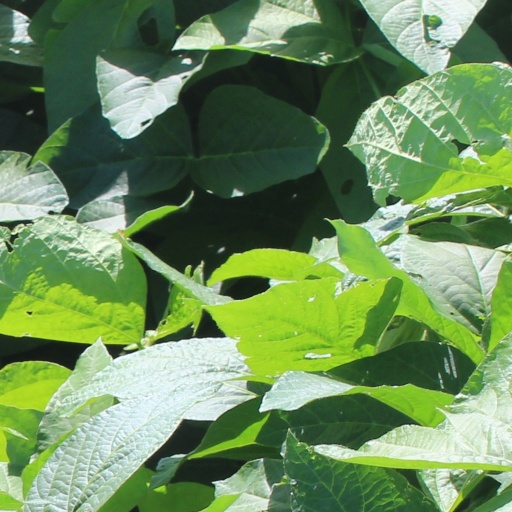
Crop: soybean